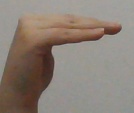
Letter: haa